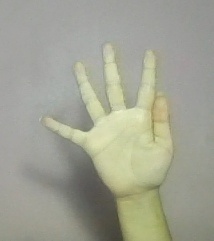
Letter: sheen